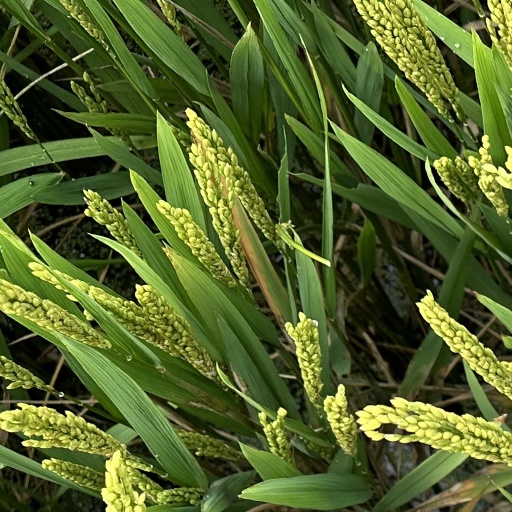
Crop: rice